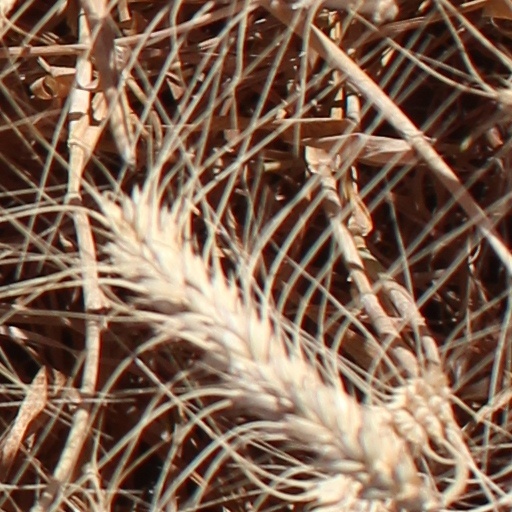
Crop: wheat